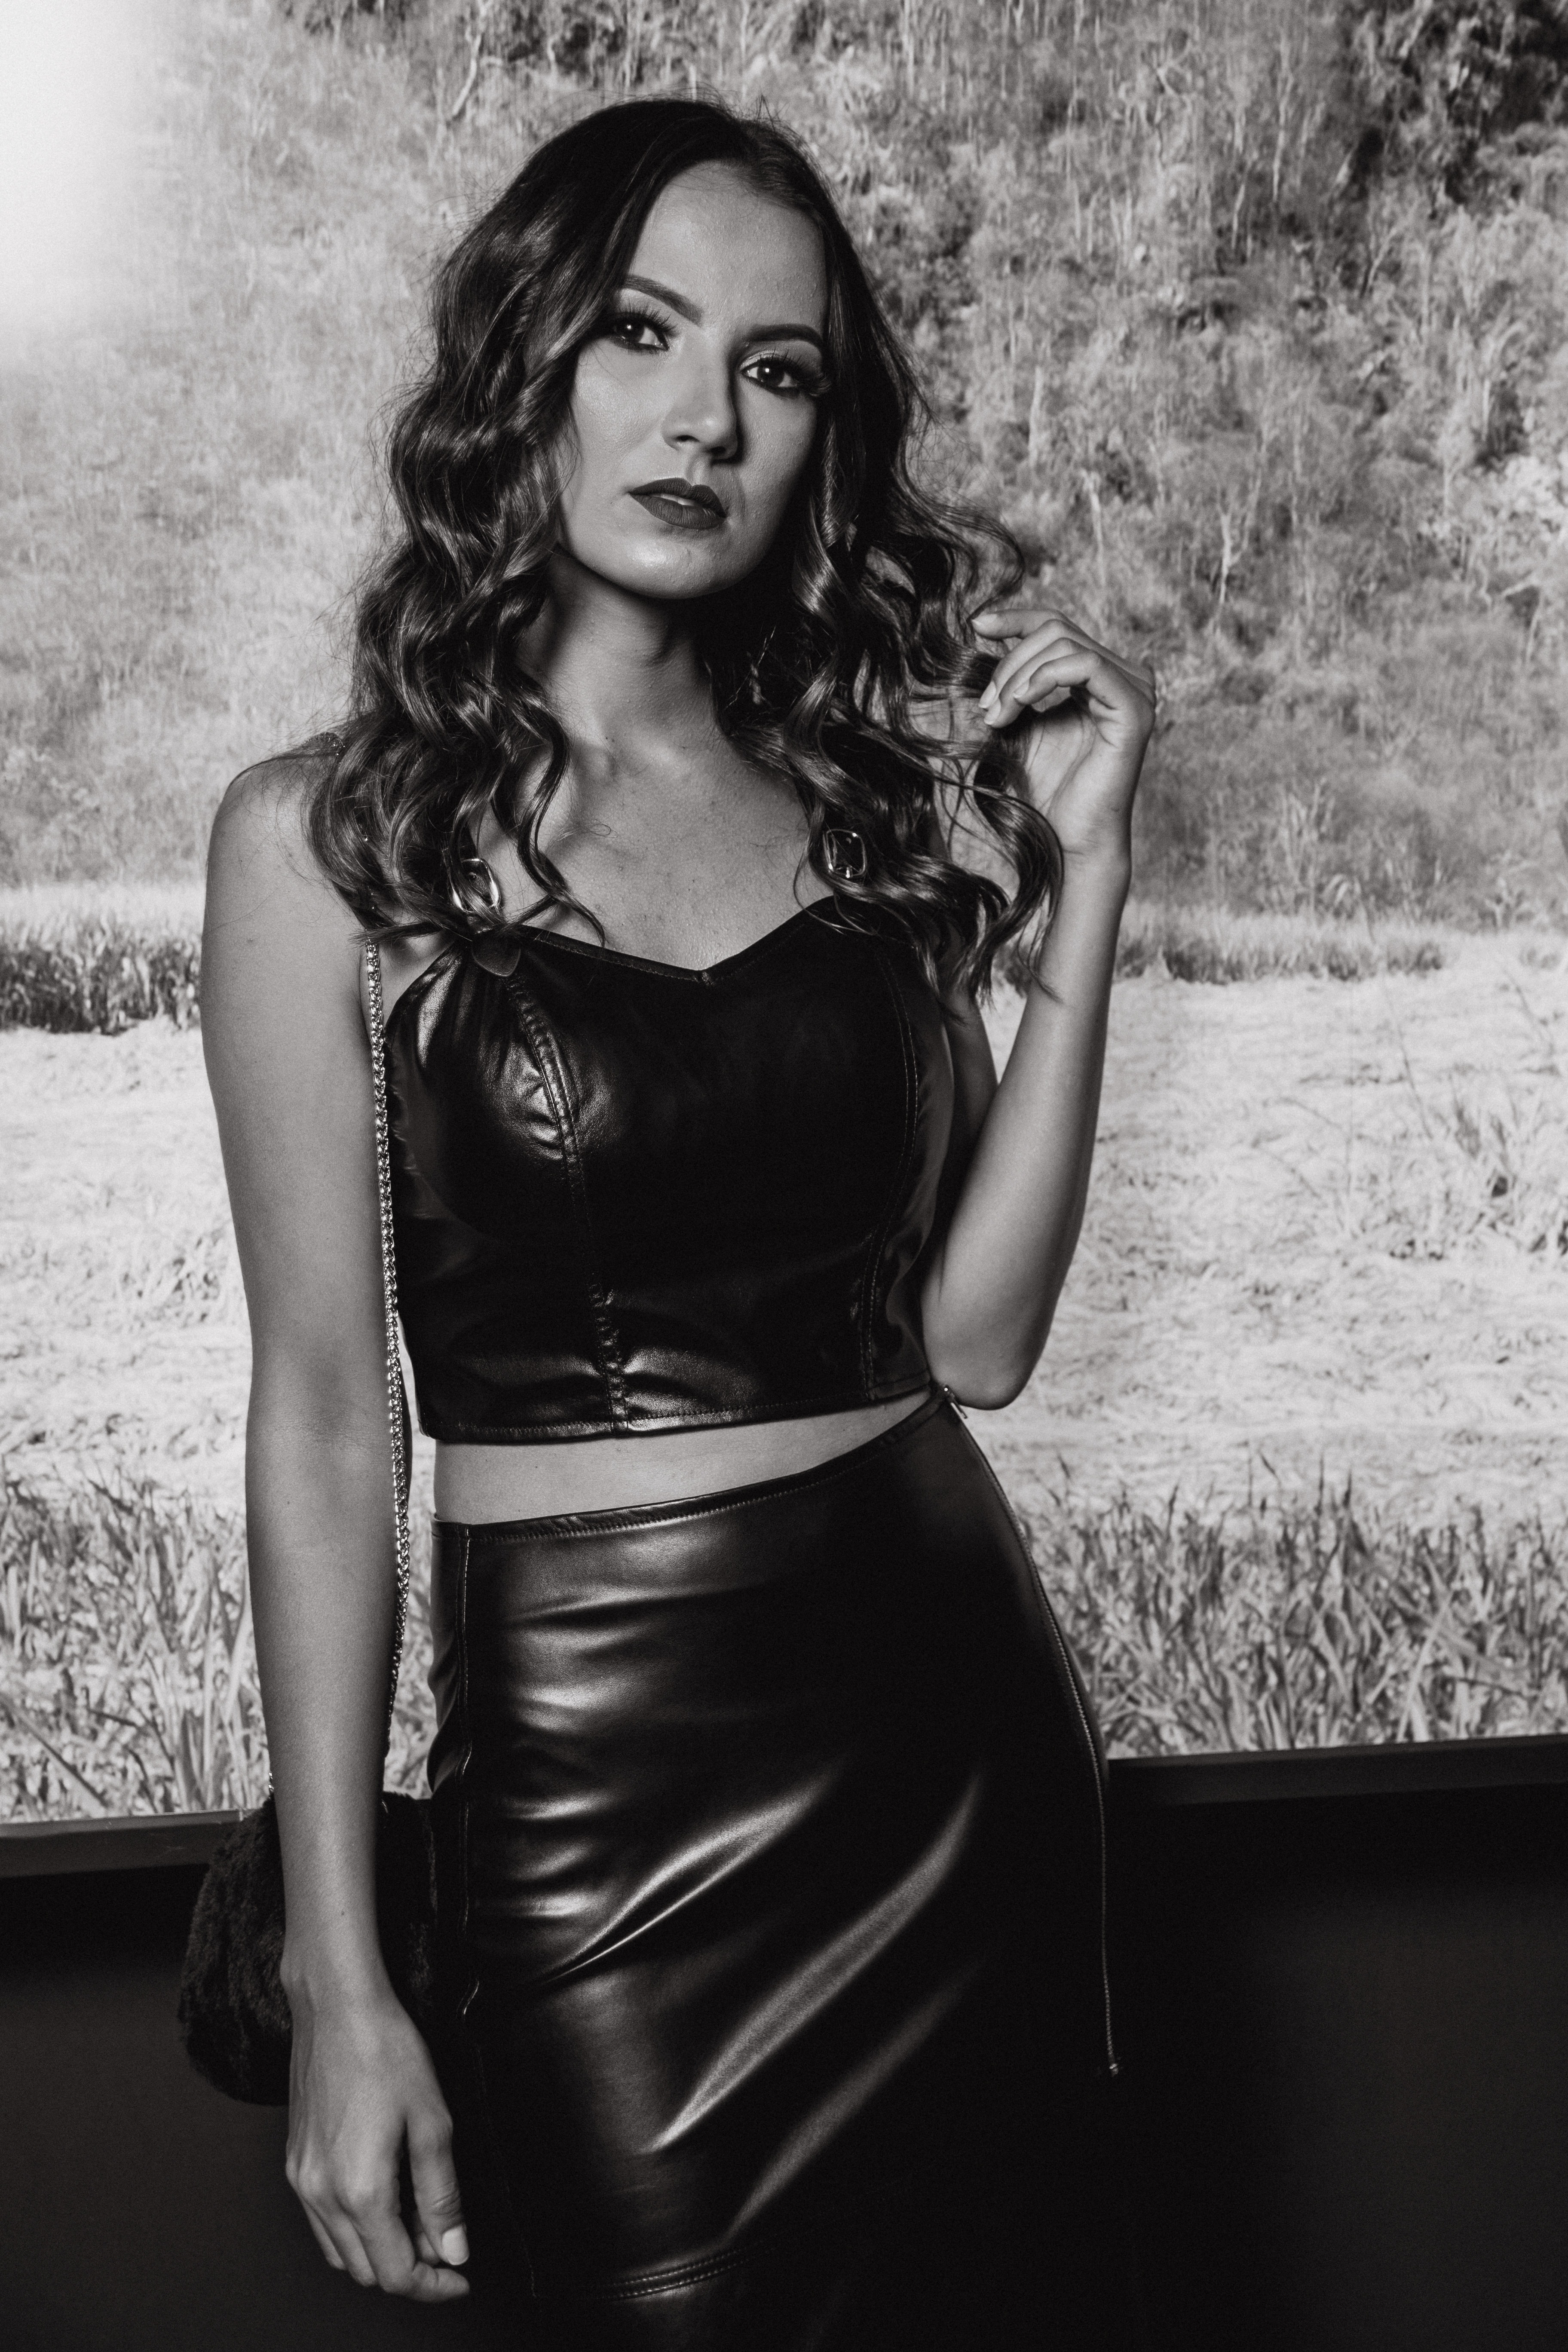
hair, photograph, black, fashion model, clothing, beauty, photo shoot, black and white, dress, model, hairstyle, long hair, shoulder, monochrome photography, photography, leg, fashion, lip, monochrome, little black dress, black hair, smile, waist, style, thigh, flash photography, cocktail dress